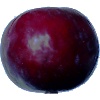
Label: Plum 2